Zambia national rugby sevens team

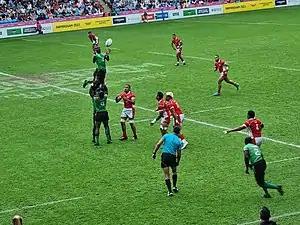
Zambia vs Tonga at the 2022 Commonwealth Games.

The Zambia national rugby sevens team is the men's African rugby sevens team that competes in the annual Africa Men's Sevens competition and the Commonwealth Games. It is governed by the Zambia Rugby Football Union (ZRFU).